National Action Plan to Combat Human Trafficking

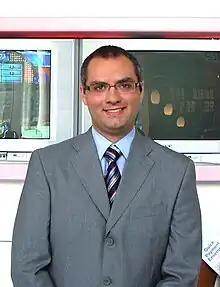
Before the NAP-CHT was established, University of British Columbia law professor Benjamin Perrin said that, "while traffickers have a plan, Canada doesn't."

In 2009, the United States Department of State annual Trafficking in Persons (TIP) Report was released at a news conference at the American consulate in Vancouver; it criticized the Government of Canada for failing to have a national action plan to address human trafficking. At the conference, Perrin, who was named in the report as one of the world's ten anti-human-trafficking heroes, called for Harper "to announce that he will enact a national action plan to combat human trafficking to follow up on the measures that his government has already taken." Perrin said that Canada's lack of a plan made the country look bad internationally and prevents the issue from being adequately addressed. Perrin said that the establishment of a national action plan on this issue "should be a priority for our federal government to end this atrocious crime that is flourishing in Canada." He wrote the book "Invisible Chains: Canada's Underground World of Human Trafficking" and said that a national anti-human-trafficking plan is necessary if the country is to be free and just. Perrin said that his book, which was published within three weeks of the release of "Connecting the Dots", "shows that while traffickers have a plan, Canada doesn't."